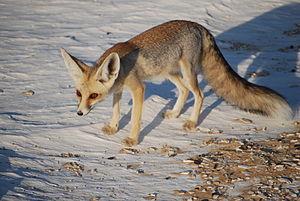
Le renard famélique, ou renard de Rüppell est une espèce de canidé qui vit dans les régions arides.
Le massif du Tibesti est un massif montagneux du Sahara central, situé principalement à l'extrême Nord du Tchad, avec une petite extension dans le Sud de la Libye. Son point culminant, l'Emi Koussi, se trouve au sud du massif et constitue avec 3 415 mètres d'altitude à la fois le plus haut sommet du Tchad et du Sahara. Le Bikku Bitti est pour sa part le sommet le plus élevé de Libye. Le tiers central du massif est d'origine volcanique et se compose notamment de cinq volcans boucliers majeurs surmontés de larges caldeiras : l'Emi Koussi, le Tarso Toon, le Tarso Voon, le Tarso Yega et le Tarso Toussidé. Les importantes coulées de lave ont formé de vastes plateaux qui surmontent des grès du Paléozoïque. Cette activité volcanique, apparue lors de la mise en place d'un point chaud durant l'Oligocène, s'est prolongée par endroits jusqu'à l'Holocène et se traduit encore par des fumerolles, des sources chaudes, des mares de boue ou encore des dépôts de natron et de soufre. L'érosion a formé des aiguilles volcaniques et entaillé des gorges au fond desquelles coulent des cours d'eau au débit irrégulier qui se perdent rapidement dans les sables du désert.
La faune de Tunisie est constituée d'une grande diversité d'animaux d'affinité principalement méditerranéenne et saharo-sindienne.